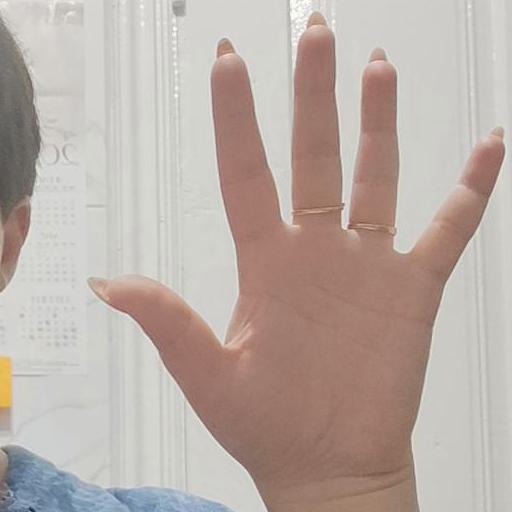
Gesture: palm